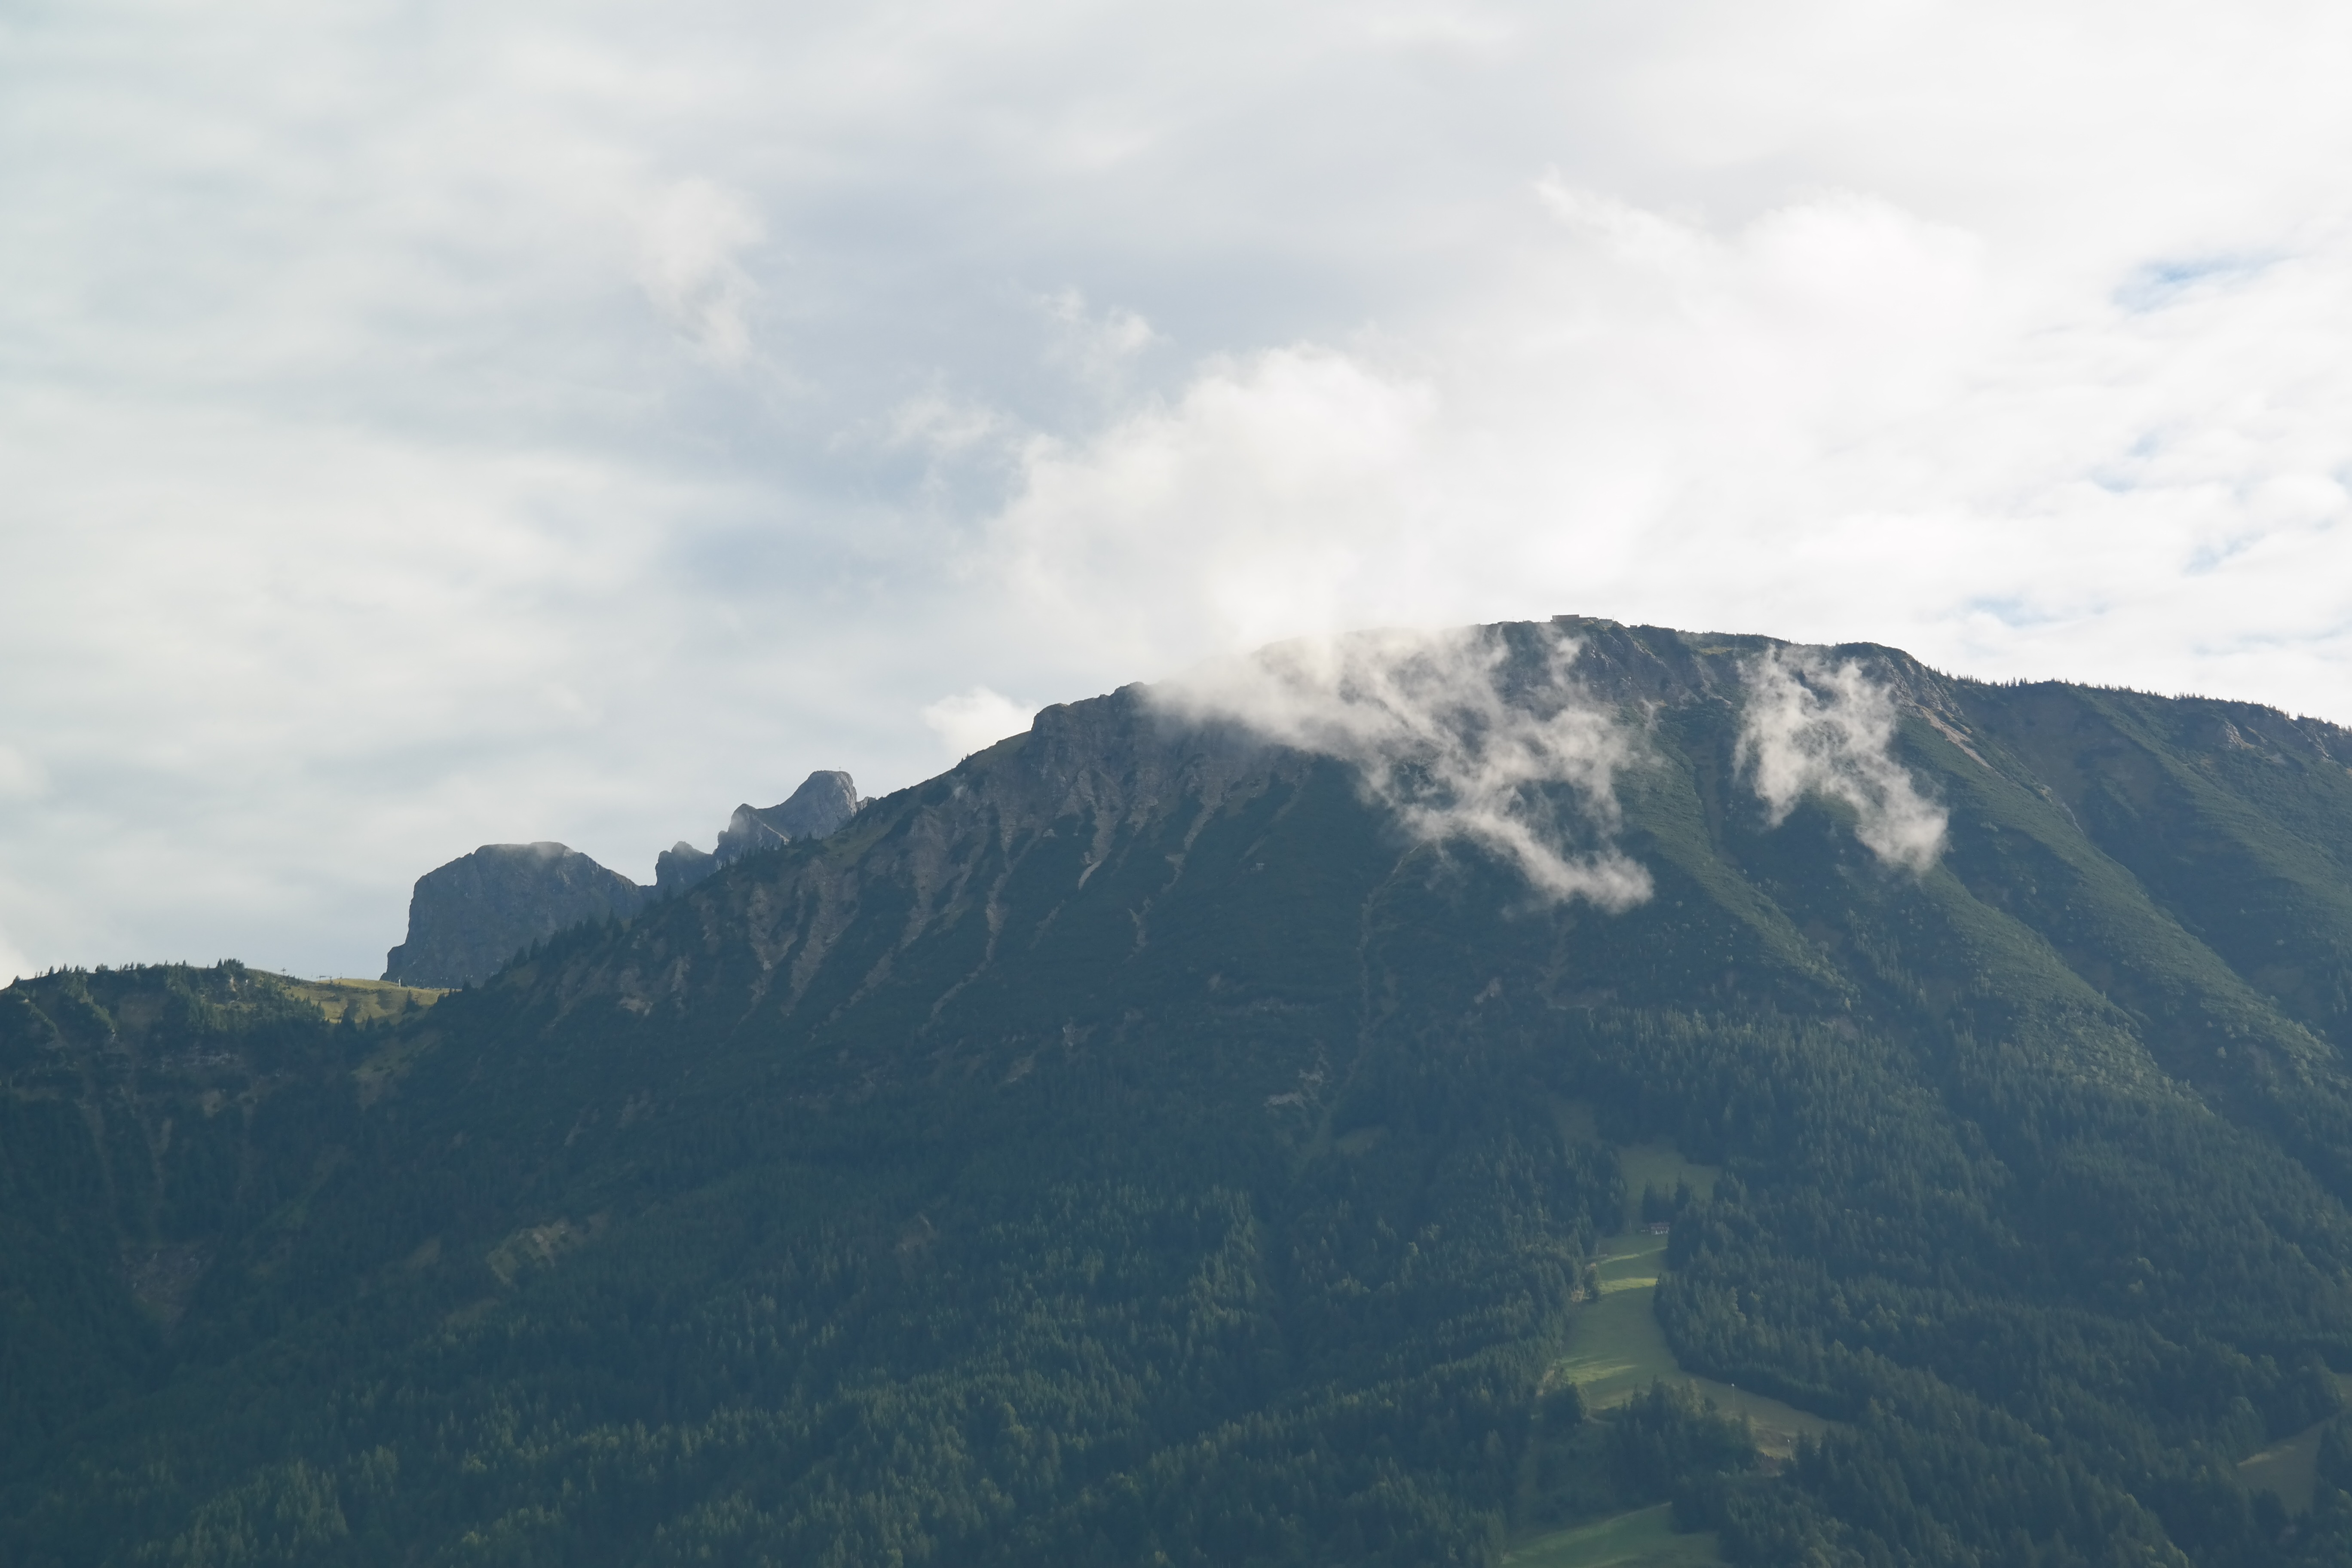
mountain, cloud, sky, hill, mountain range, alpine, ridge, summit, clouds, mountains, alps, plateau, landform, cloudiness, mountain pass, geographical feature, atmospheric phenomenon, atmosphere of earth, mountainous landforms, aggenstein, allgau, breitenberg